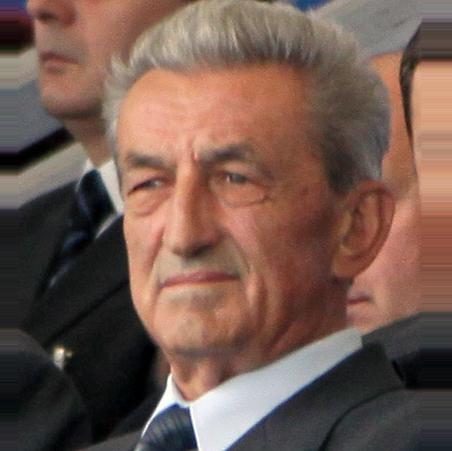
Age: 73